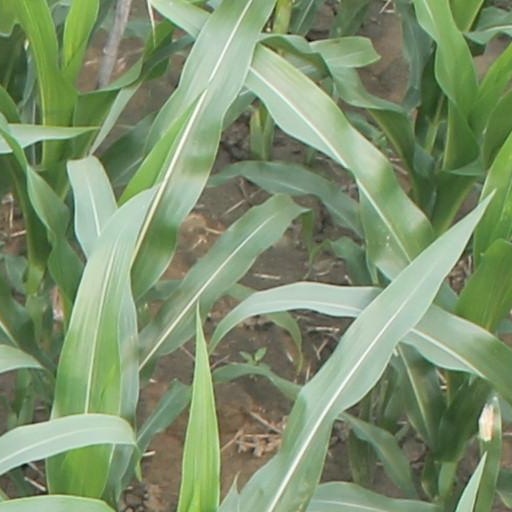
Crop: maize; corn